Northeast China folk religion

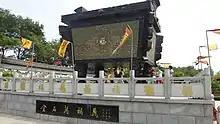
"Myriad Prosperities' Cauldron" ( "Wànfú Dǐng"), with the name of the "Prosperity God" or "Fortune God" ( "Fúxīng") inscribed ten thousand times, in Jinzhou, Dalian, Liaoning

Besides common Chinese deities such as "Guāndì" ( ""Lord Guan"", the Marshal God of Loyalty & Justice), people of north China and Manchuria also have distinctive zoomorphic deities, and the worship of clusters of goddesses is popular. The gods are ordained in hierarchies, a pattern inherited from the Chinese Confucian lineage system. Fox deities have a very important position, with evident parallels in the Japanese cult of Inari Ōkami. Usually at the head of the pantheon are placed the "Great Lord of the Three Foxes" ( "Húsān Tàiyé") and the "Great Lady of the Three Foxes" ( "Húsān Tàinǎi").